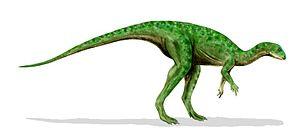
La liste des genres de dinosaures recense tous les genres qui ont été inclus dans le super-ordre Dinosauria à l'exception de la classe Aves et des termes à usage uniquement vernaculaire. La liste inclut tous les genres communément acceptés, mais aussi ceux considérés comme invalides, douteux, ou qui n'ont pas été formellement publiés, ainsi que les synonymes plus récents de noms plus établis et les genres qui ne sont plus considérés comme des dinosaures. De nombreux noms ont été reclassifiés, qu'il s'agisse d'oiseaux, de crocodiles ou encore de bois pétrifié. Cette liste contient 1513 noms, dont environ 1190 sont considérés comme soit valides, soit nomen dubium.
La faune australe du Crétacé était dominée par les dinosaures alors que, à cette période, l'Australie et l'Antarctique ne formaient qu'un seul continent relativement isolé du reste du monde. De nombreux fossiles ont été découverts sur les sites de Dinosaur Cove et de Flat Rocks dans le sud de l'Australie.